Non-renewable resource

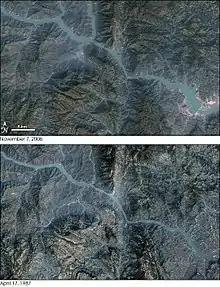
Satellite map showing areas flooded by the Three Gorges reservoir. Compare 7 November 2006 (above) with 17 April 1987 (below). The energy station required the flooding of archaeological and cultural sites and displaced some 1.3 million people, and is causing significant ecological changes, including an increased risk of landslides. The dam has been a controversial topic both domestically and abroad.

In the natural environment water, forests, plants and animals are all renewable resources, as long as they are adequately monitored, protected and conserved. Sustainable agriculture is the cultivation of plant and animal materials in a manner that preserves plant and animal ecosystems and that can improve soil health and soil fertility over the long term. The overfishing of the oceans is one example of where an industry practice or method can threaten an ecosystem, endanger species and possibly even determine whether or not a fishery is sustainable for use by humans. An unregulated industry practice or method can lead to a complete resource depletion.